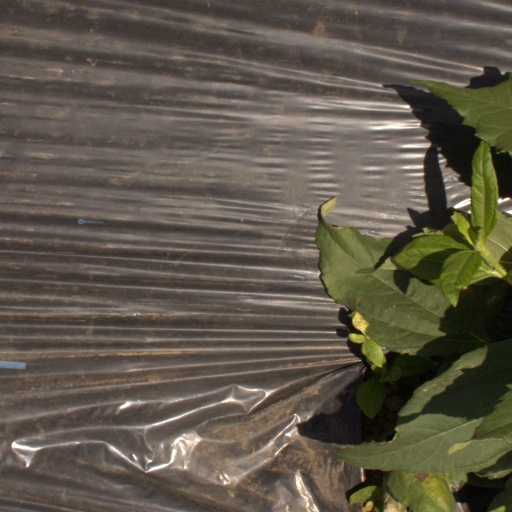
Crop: Jerusalem artichoke